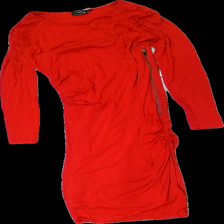
View: front
Type: Dress
Category: Ladies
Brand: Kappahl
Brand text on label: vero moda
Colors: Red
Material: 75% viscose 25% cotton
Cut: Regular, Tight
Size: XS
Season: All
Price range: <50
Recommended usage: Reuse